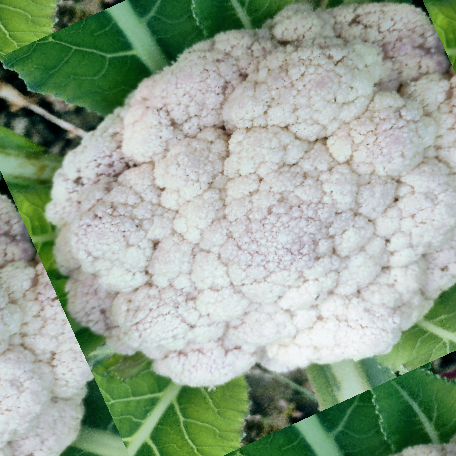
Label: Disease Free